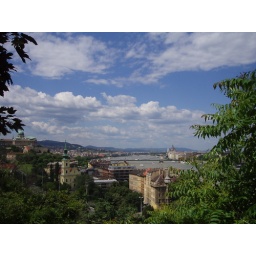
Budapest, Hungary in June 2006. Picture of the Danube river taken from Gellert hill on the Buda side.